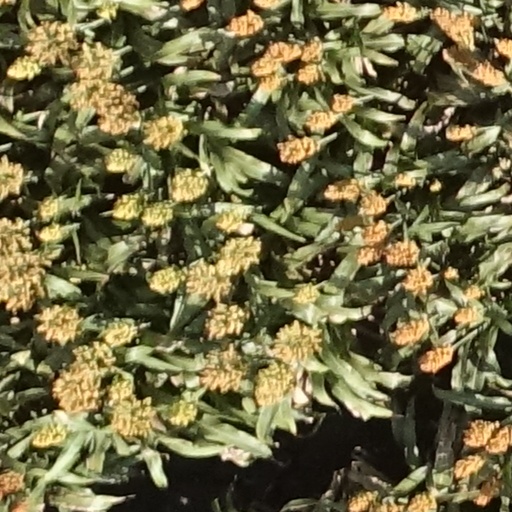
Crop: sorghum